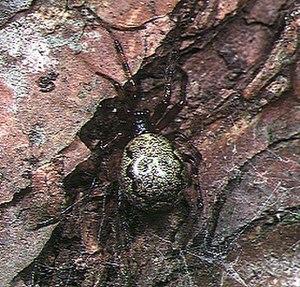
Enoplognatha est un genre d'araignées aranéomorphes de la famille des Theridiidae.